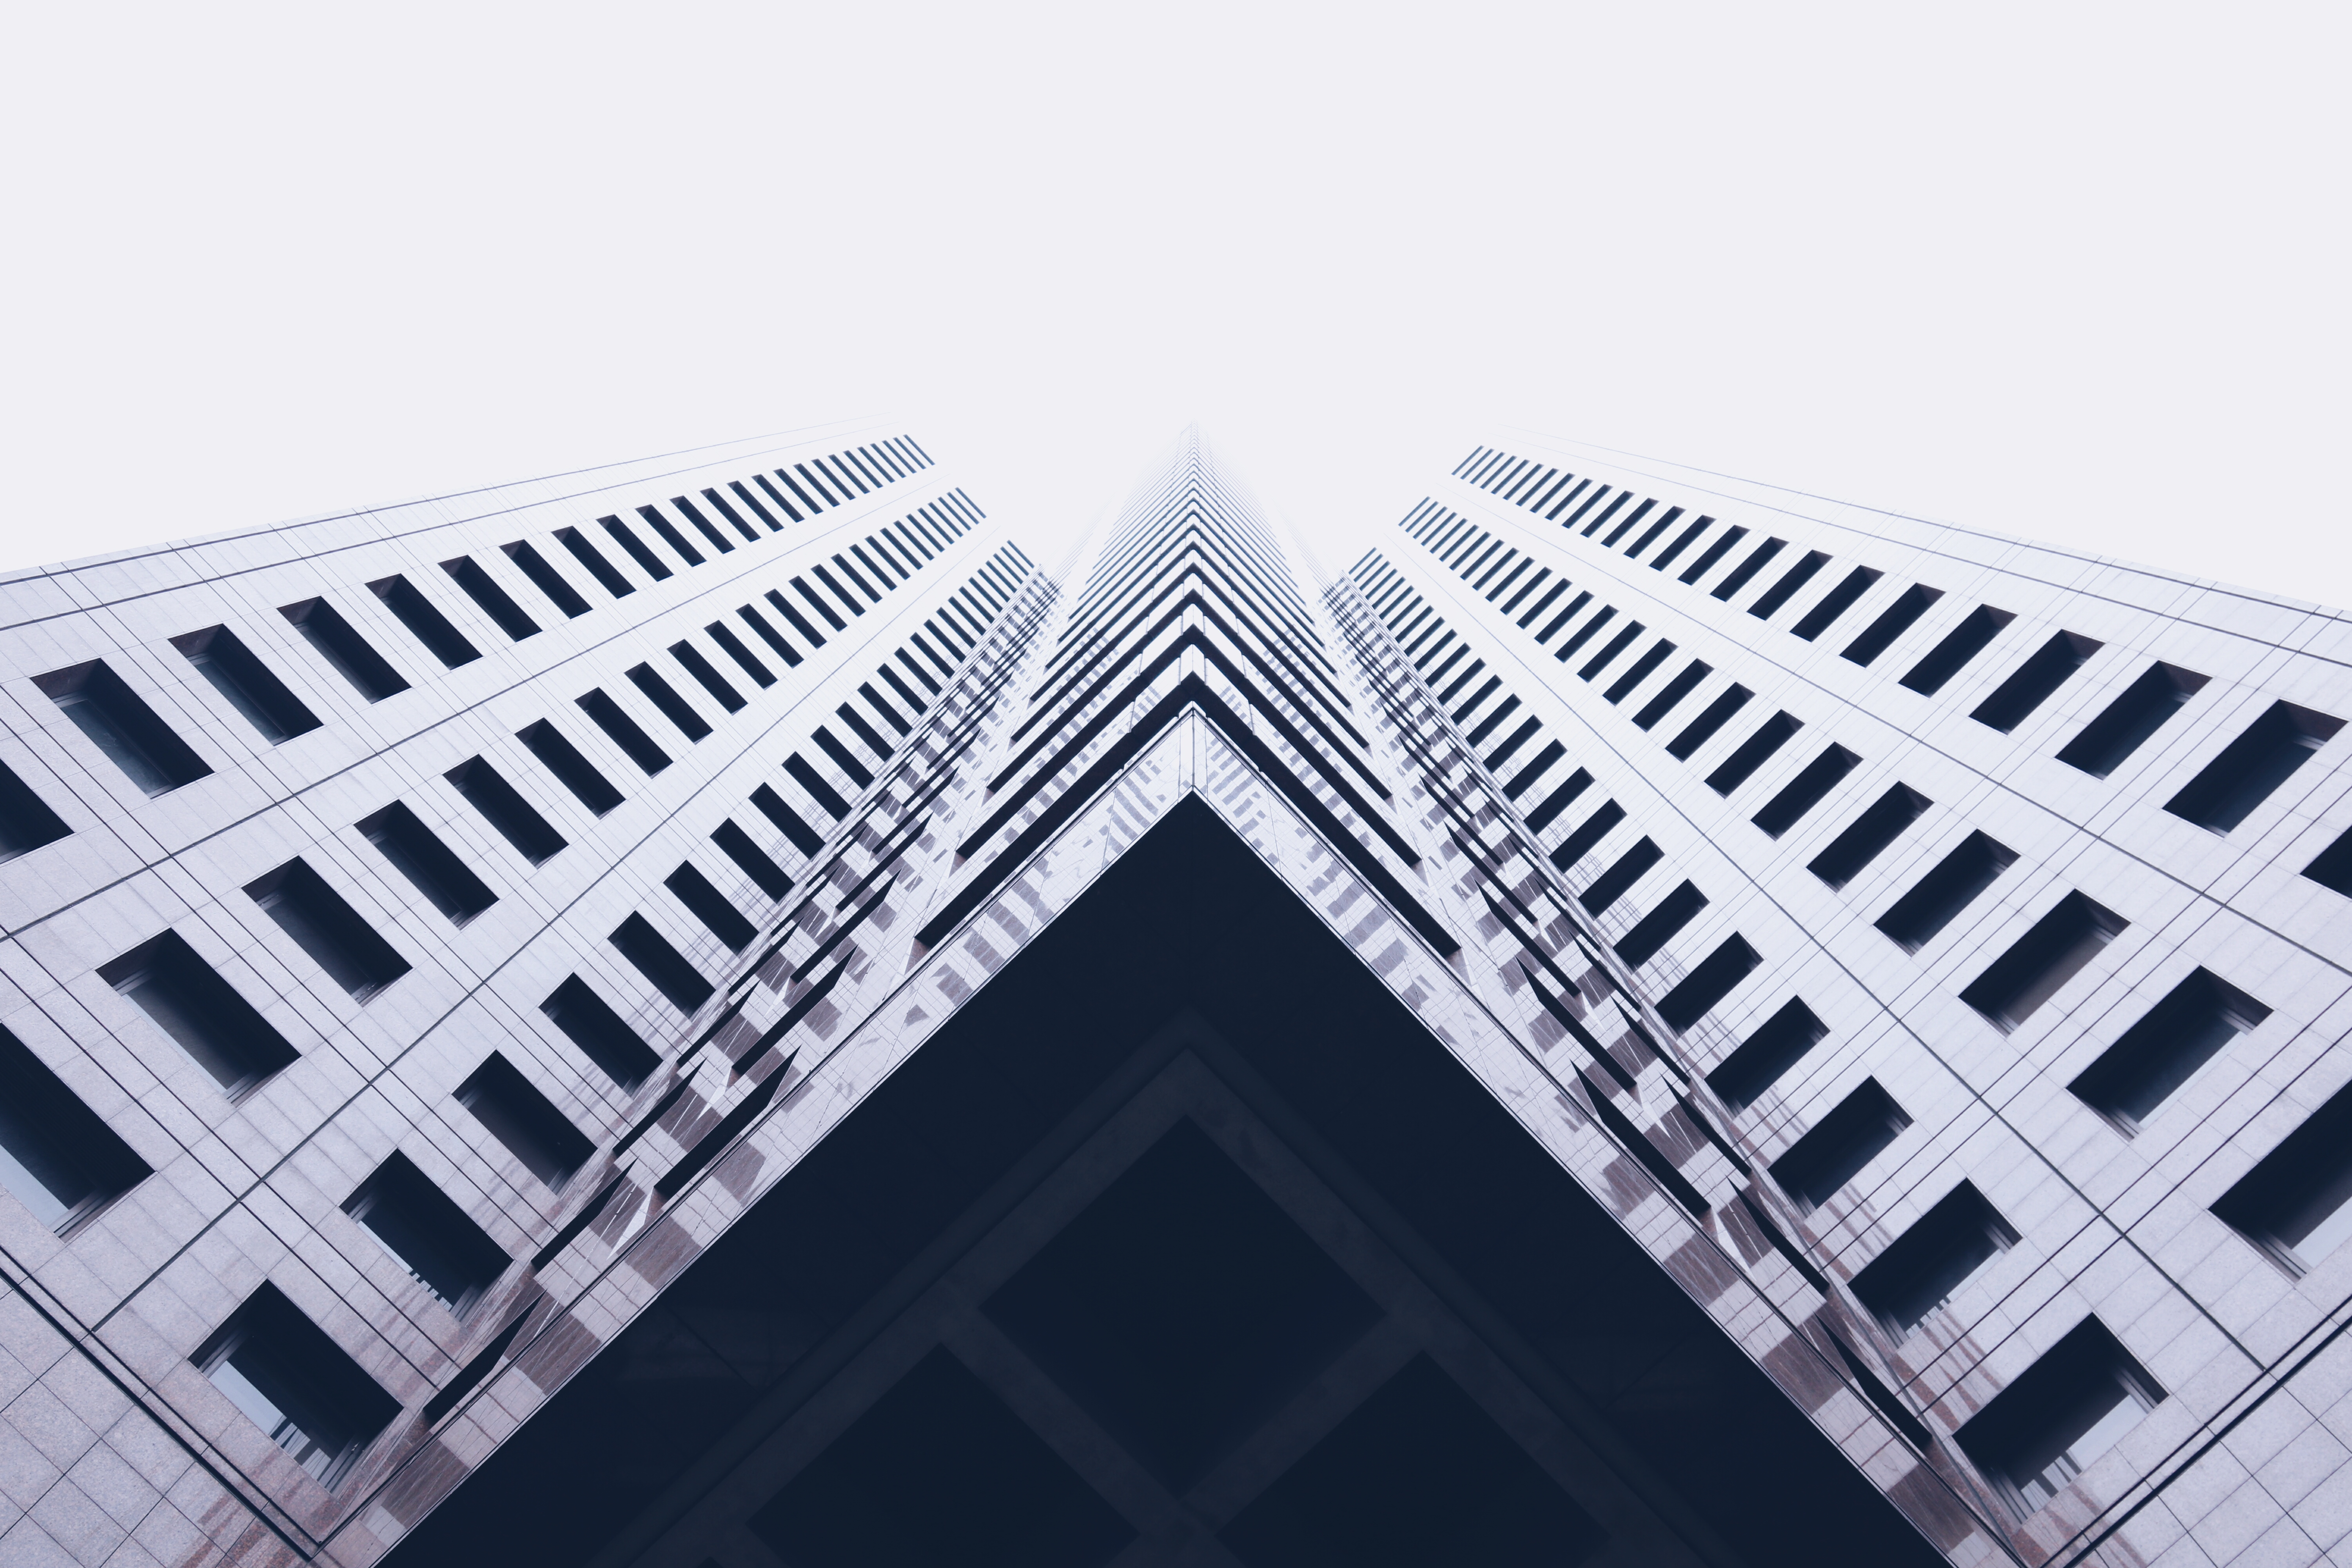
black and white, architecture, white, building, skyscraper, symmetrical, highrise, ceiling, pattern, line, facade, design, symmetry, shape, monochrome photography